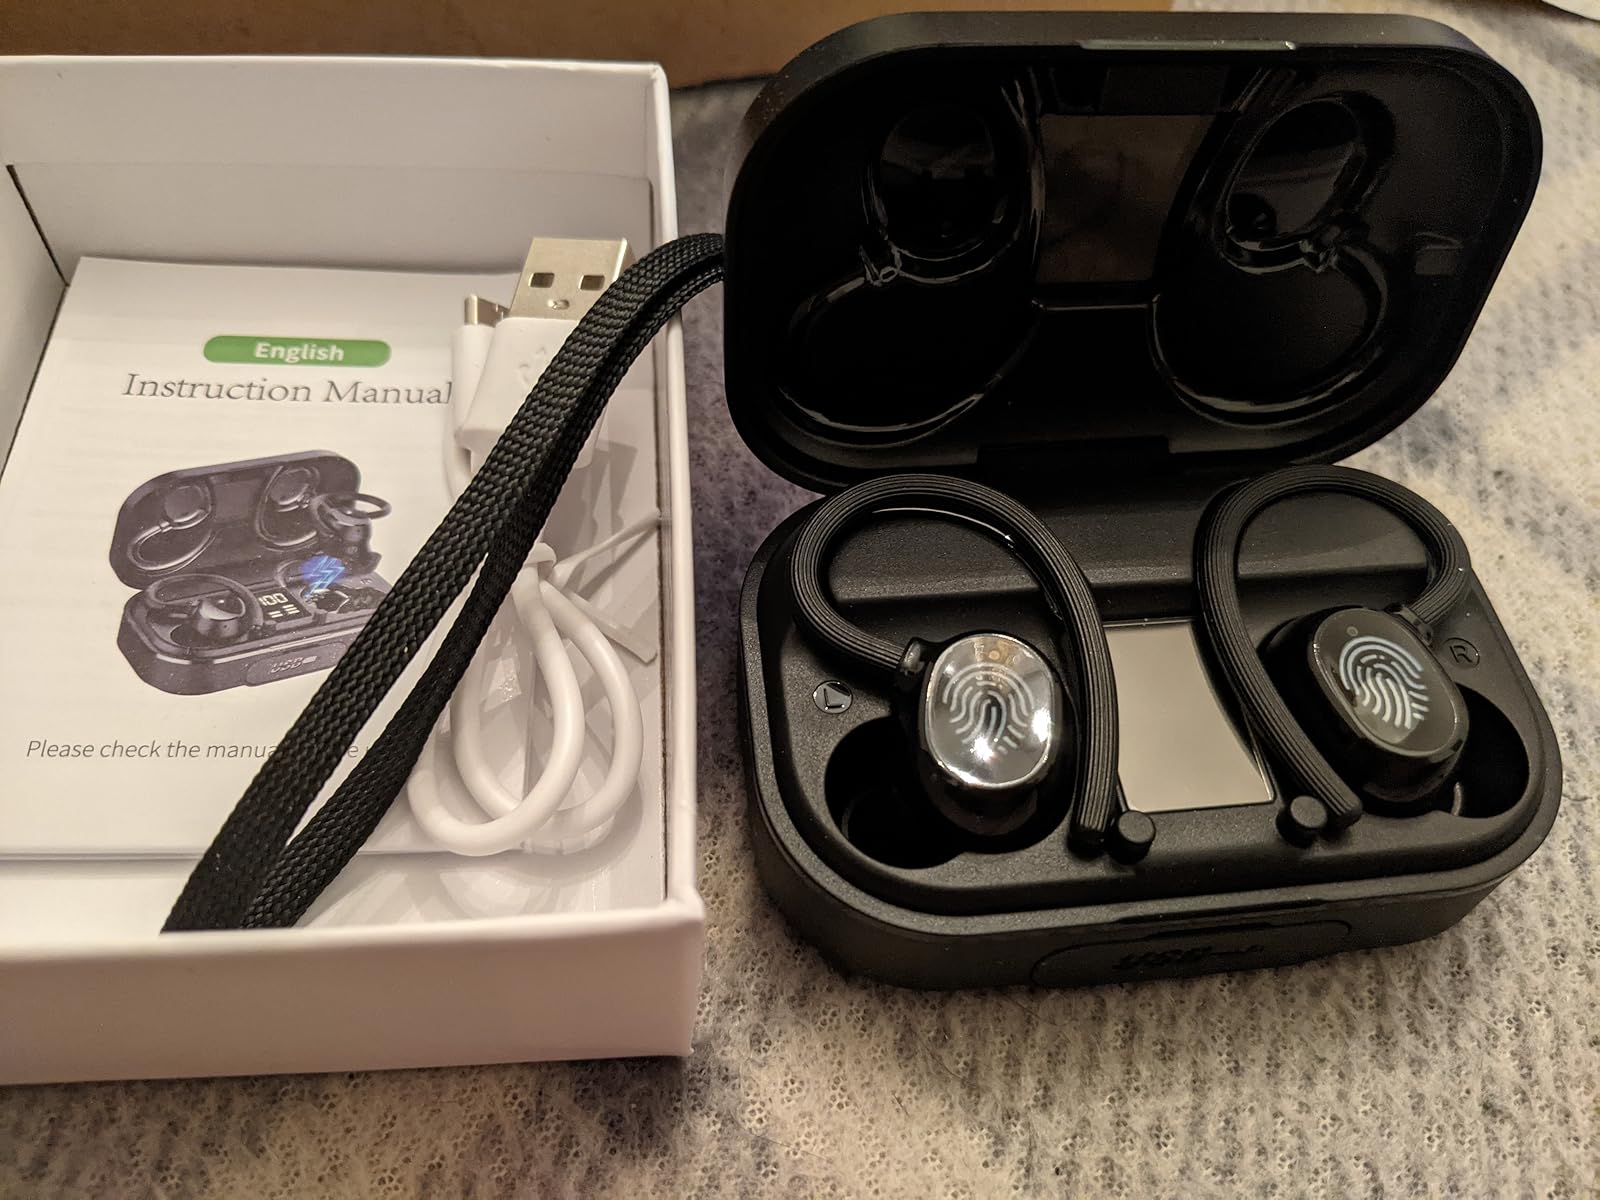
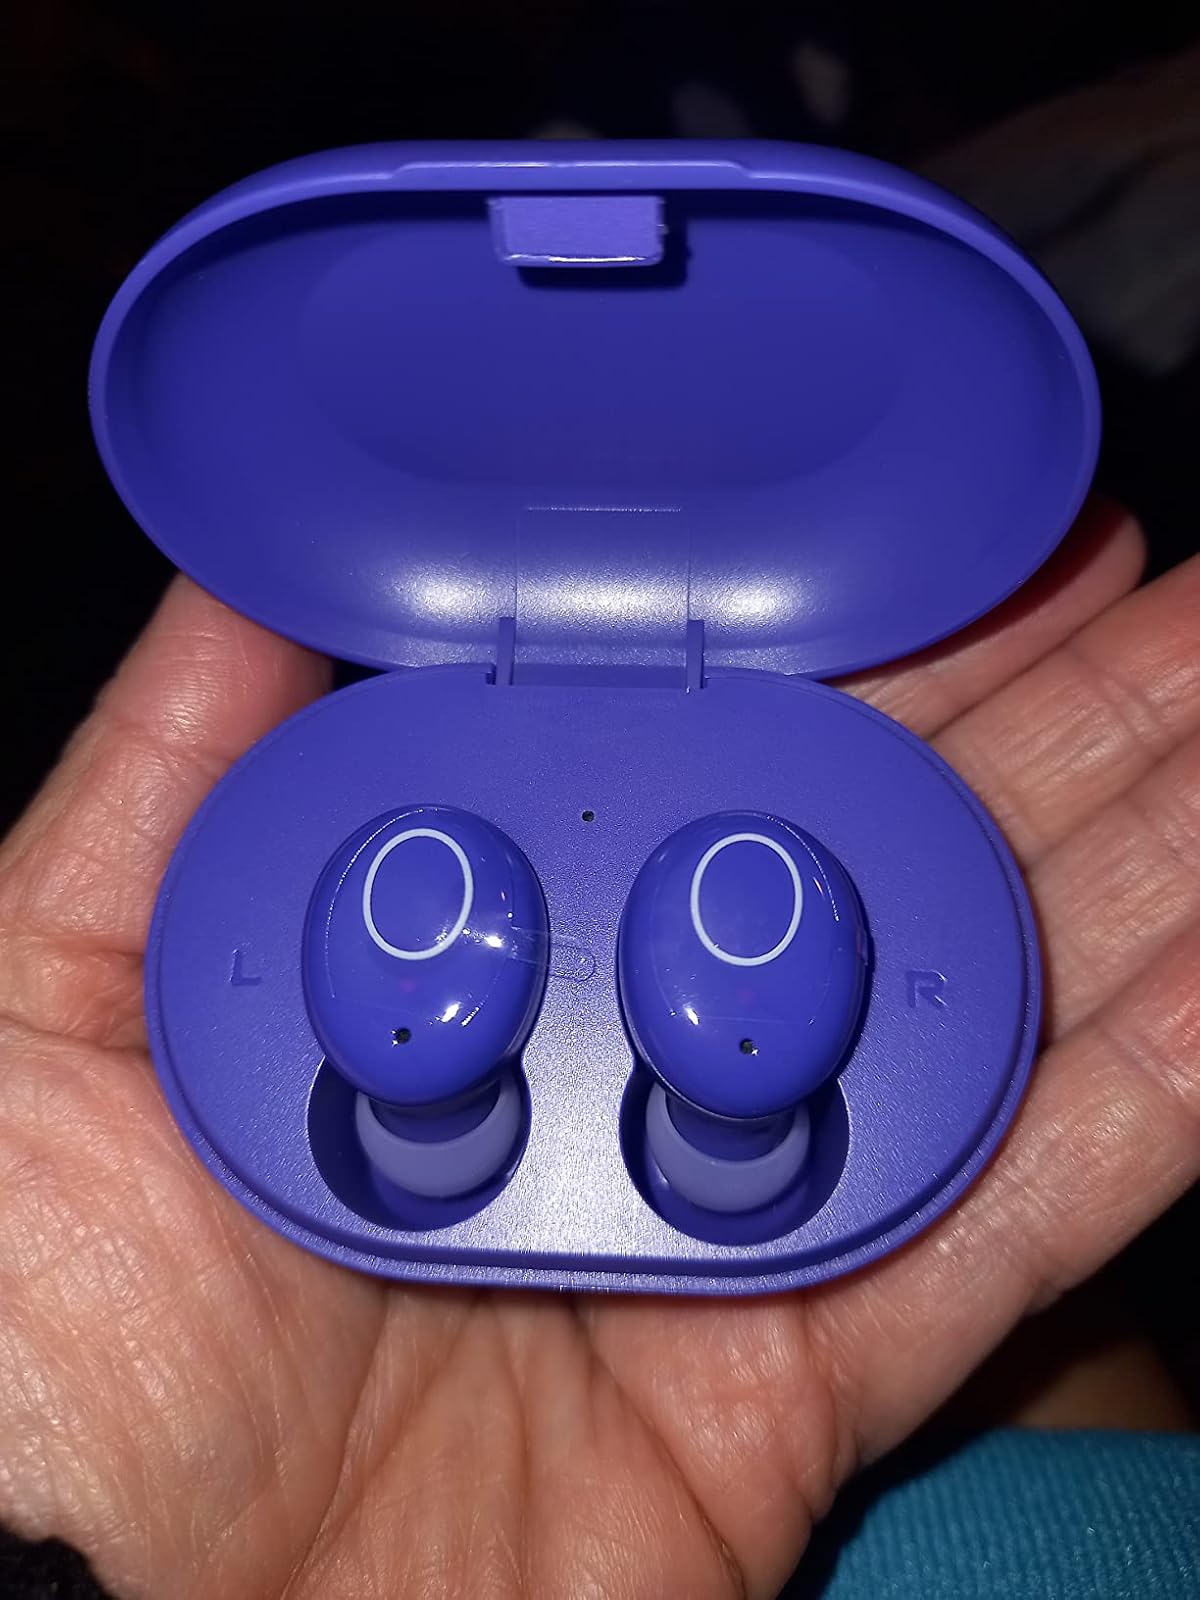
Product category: earbuds
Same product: no